So (album)

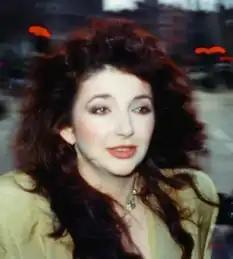
"Don't Give Up" is a duet with Kate Bush.

"So"s most political statement, "Don't Give Up", was fuelled by Gabriel's discontent with rising unemployment during Margaret Thatcher's premiership and Dorothea Lange's photograph "Migrant Mother". The track began as a Linn drum machine pattern of slow, low-pitched tom-tom drums that Gabriel made, and Lanois believed could serve as the centrepiece of a song. Tony Levin added bass to create a more harmonious sound, and during the second half of the track, put a nappy behind his bass strings to dampen the sound. Gabriel ensured the song, which follows a narrative of an unemployed man and his lover, was written as a conversational piece. He initially sought Dolly Parton to portray the woman; although Parton declined, his friend Kate Bush agreed to feature. Bush serves as the song's respondent, she assumes a comforting role and with delicate vocals, sings lines such as "Rest your head/ you worry too much".